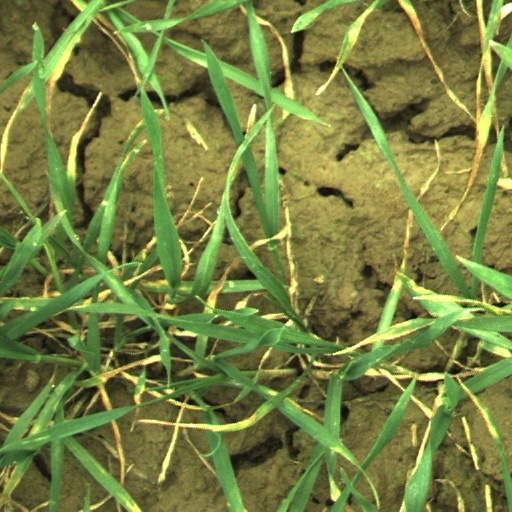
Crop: wheat